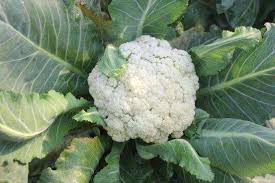
Waste category: biological